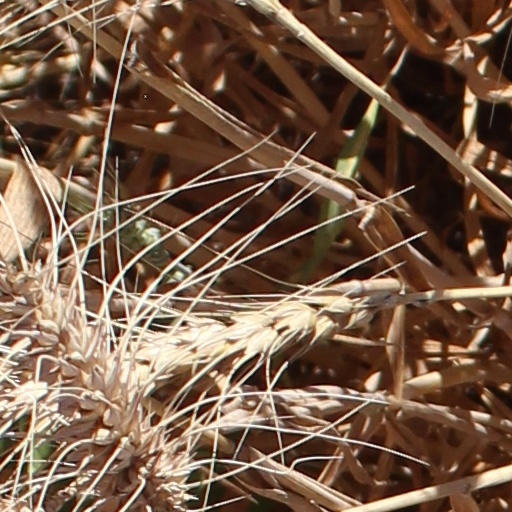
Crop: wheat